Shadow Dancer (2012 film)

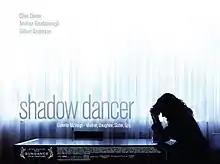
Film poster

Shadow Dancer is a 2012 political thriller film directed by James Marsh and scripted by Tom Bradby, based on his 1998 novel of the same name. The film premiered at the 2012 Sundance Film Festival, and it was screened out of competition at the 62nd Berlin International Film Festival in February 2012.